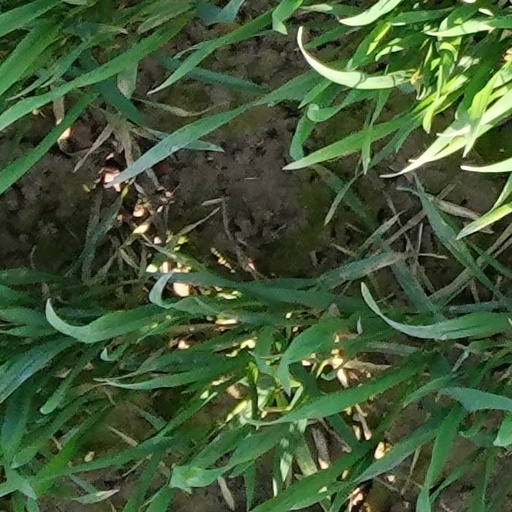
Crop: wheat